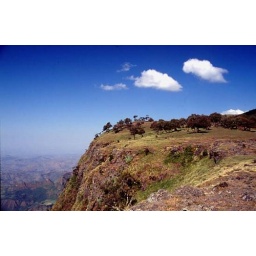
High in the Simien Mountains in Ethiopia. The table mountains drop away for thousands of feet.